1954 NFL Championship Game

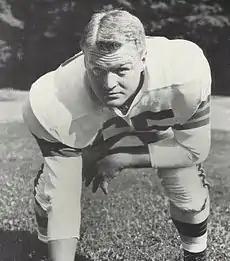
Cleveland right guard Chuck Noll went on to become the Hall of Fame coach of the Pittsburgh Steelers.

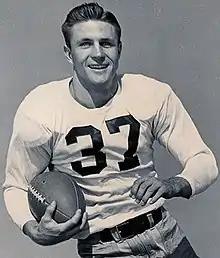
Detroit Left halfback Doak Walker is the namesake of the annual award presented to the best running back in college football.

Note: Players often played both offense and defense in this period. Although free substitution existed from 1943, what are today considered defensive starters were categorized as "substitutes" in this era.